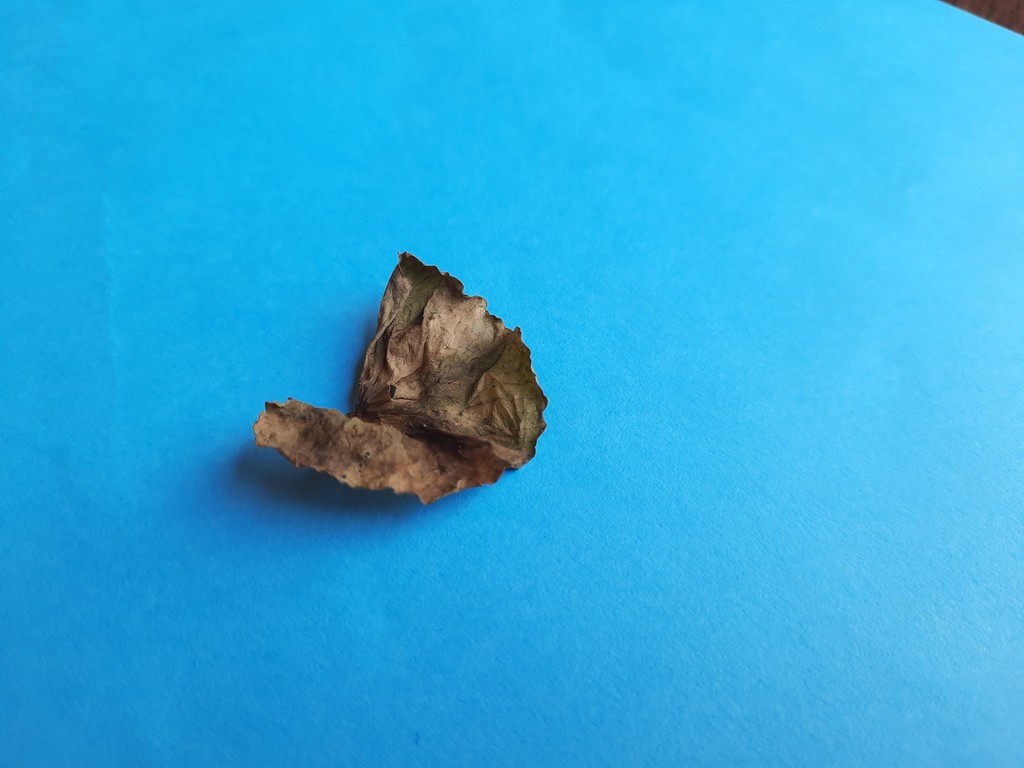
Label: Dried